Star Fox Command

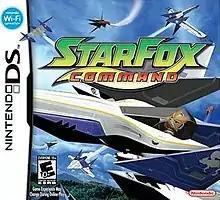
North American box art

is a shoot 'em up video game, the fifth game in the "Star Fox" series, published by Nintendo for the Nintendo DS in 2006. "Star Fox Command" was announced at the E3 2006 conference, under the name "Star Fox DS". "Command" is the first "Star Fox" game for a handheld, and supports the Nintendo Wi-Fi Connection, making it the first online "Star Fox" game. The game was re-released for the Wii U Virtual Console service in 2015.